Ann Corio

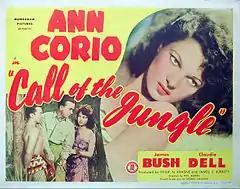
"Call of the Jungle" lobby card

After Mayor Fiorello La Guardia closed down New York City's burlesque houses in 1939, Corio made her way to Los Angeles. Between 1941 and 1944 she appeared in several Hollywood "B" motion pictures which featured her in scanty costumes (beginning with 1941 "Swamp Woman"), the best known of which was perhaps 1942's "Jungle Siren" opposite Buster Crabbe. In 1944 she made "Call of the Jungle" and "Sarong Girl". A year earlier Corio was guest armchair detective on radio's "The Adventures of Ellery Queen", on the January seventh episode entitled, "The Adventure of the Singing Rat". With the Second World War on, she became one of the volunteer pin-up girls for "YANK" magazine, appearing in the September 3, 1943, issue of the weekly U.S. Army publication. Corio visited the USS "Yorktown", and a certified technician, Edward Hoegerman, said his favorite memory aboard the ship during the war is when she visited the radio shack. Corio appeared in "The Ghost in the Sea Blue Dress," the January 23, 1955 episode of NBC's "Adventures of the Archers" radio show,